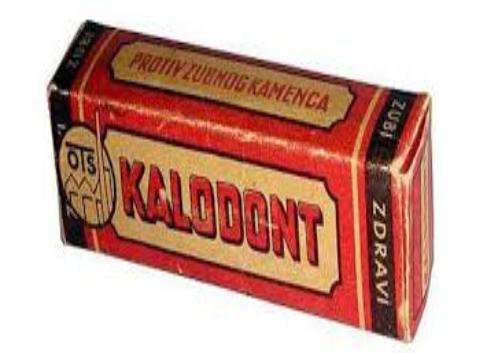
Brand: Kalodont
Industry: Necessities